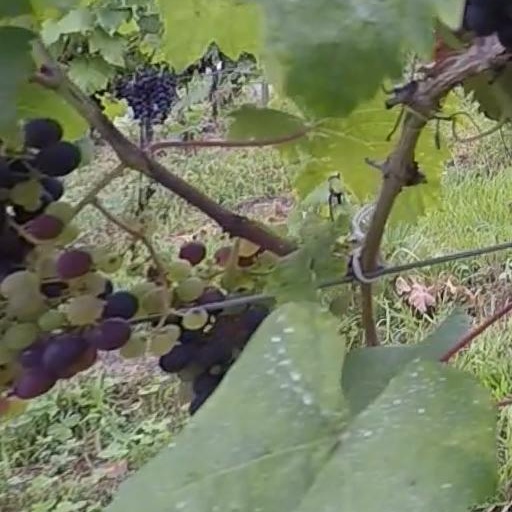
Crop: grape